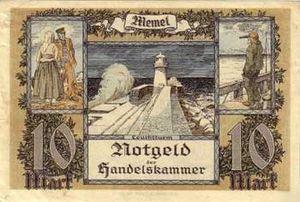
Le territoire de Memel ou région de Klaipėda est une région située autour de l'actuelle ville lituanienne de Klaipėda qui bénéficia d'un statut particulier entre 1920 et 1939.